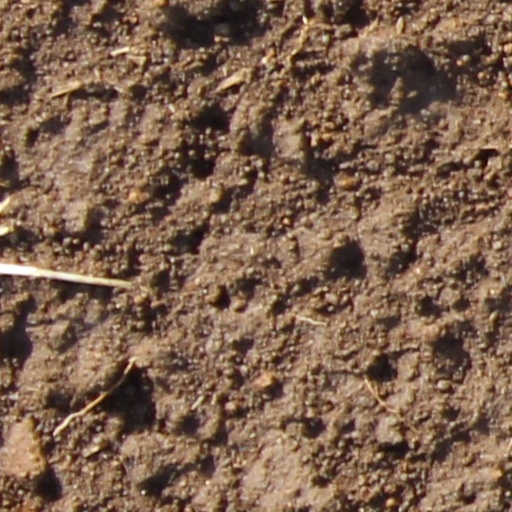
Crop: wheat